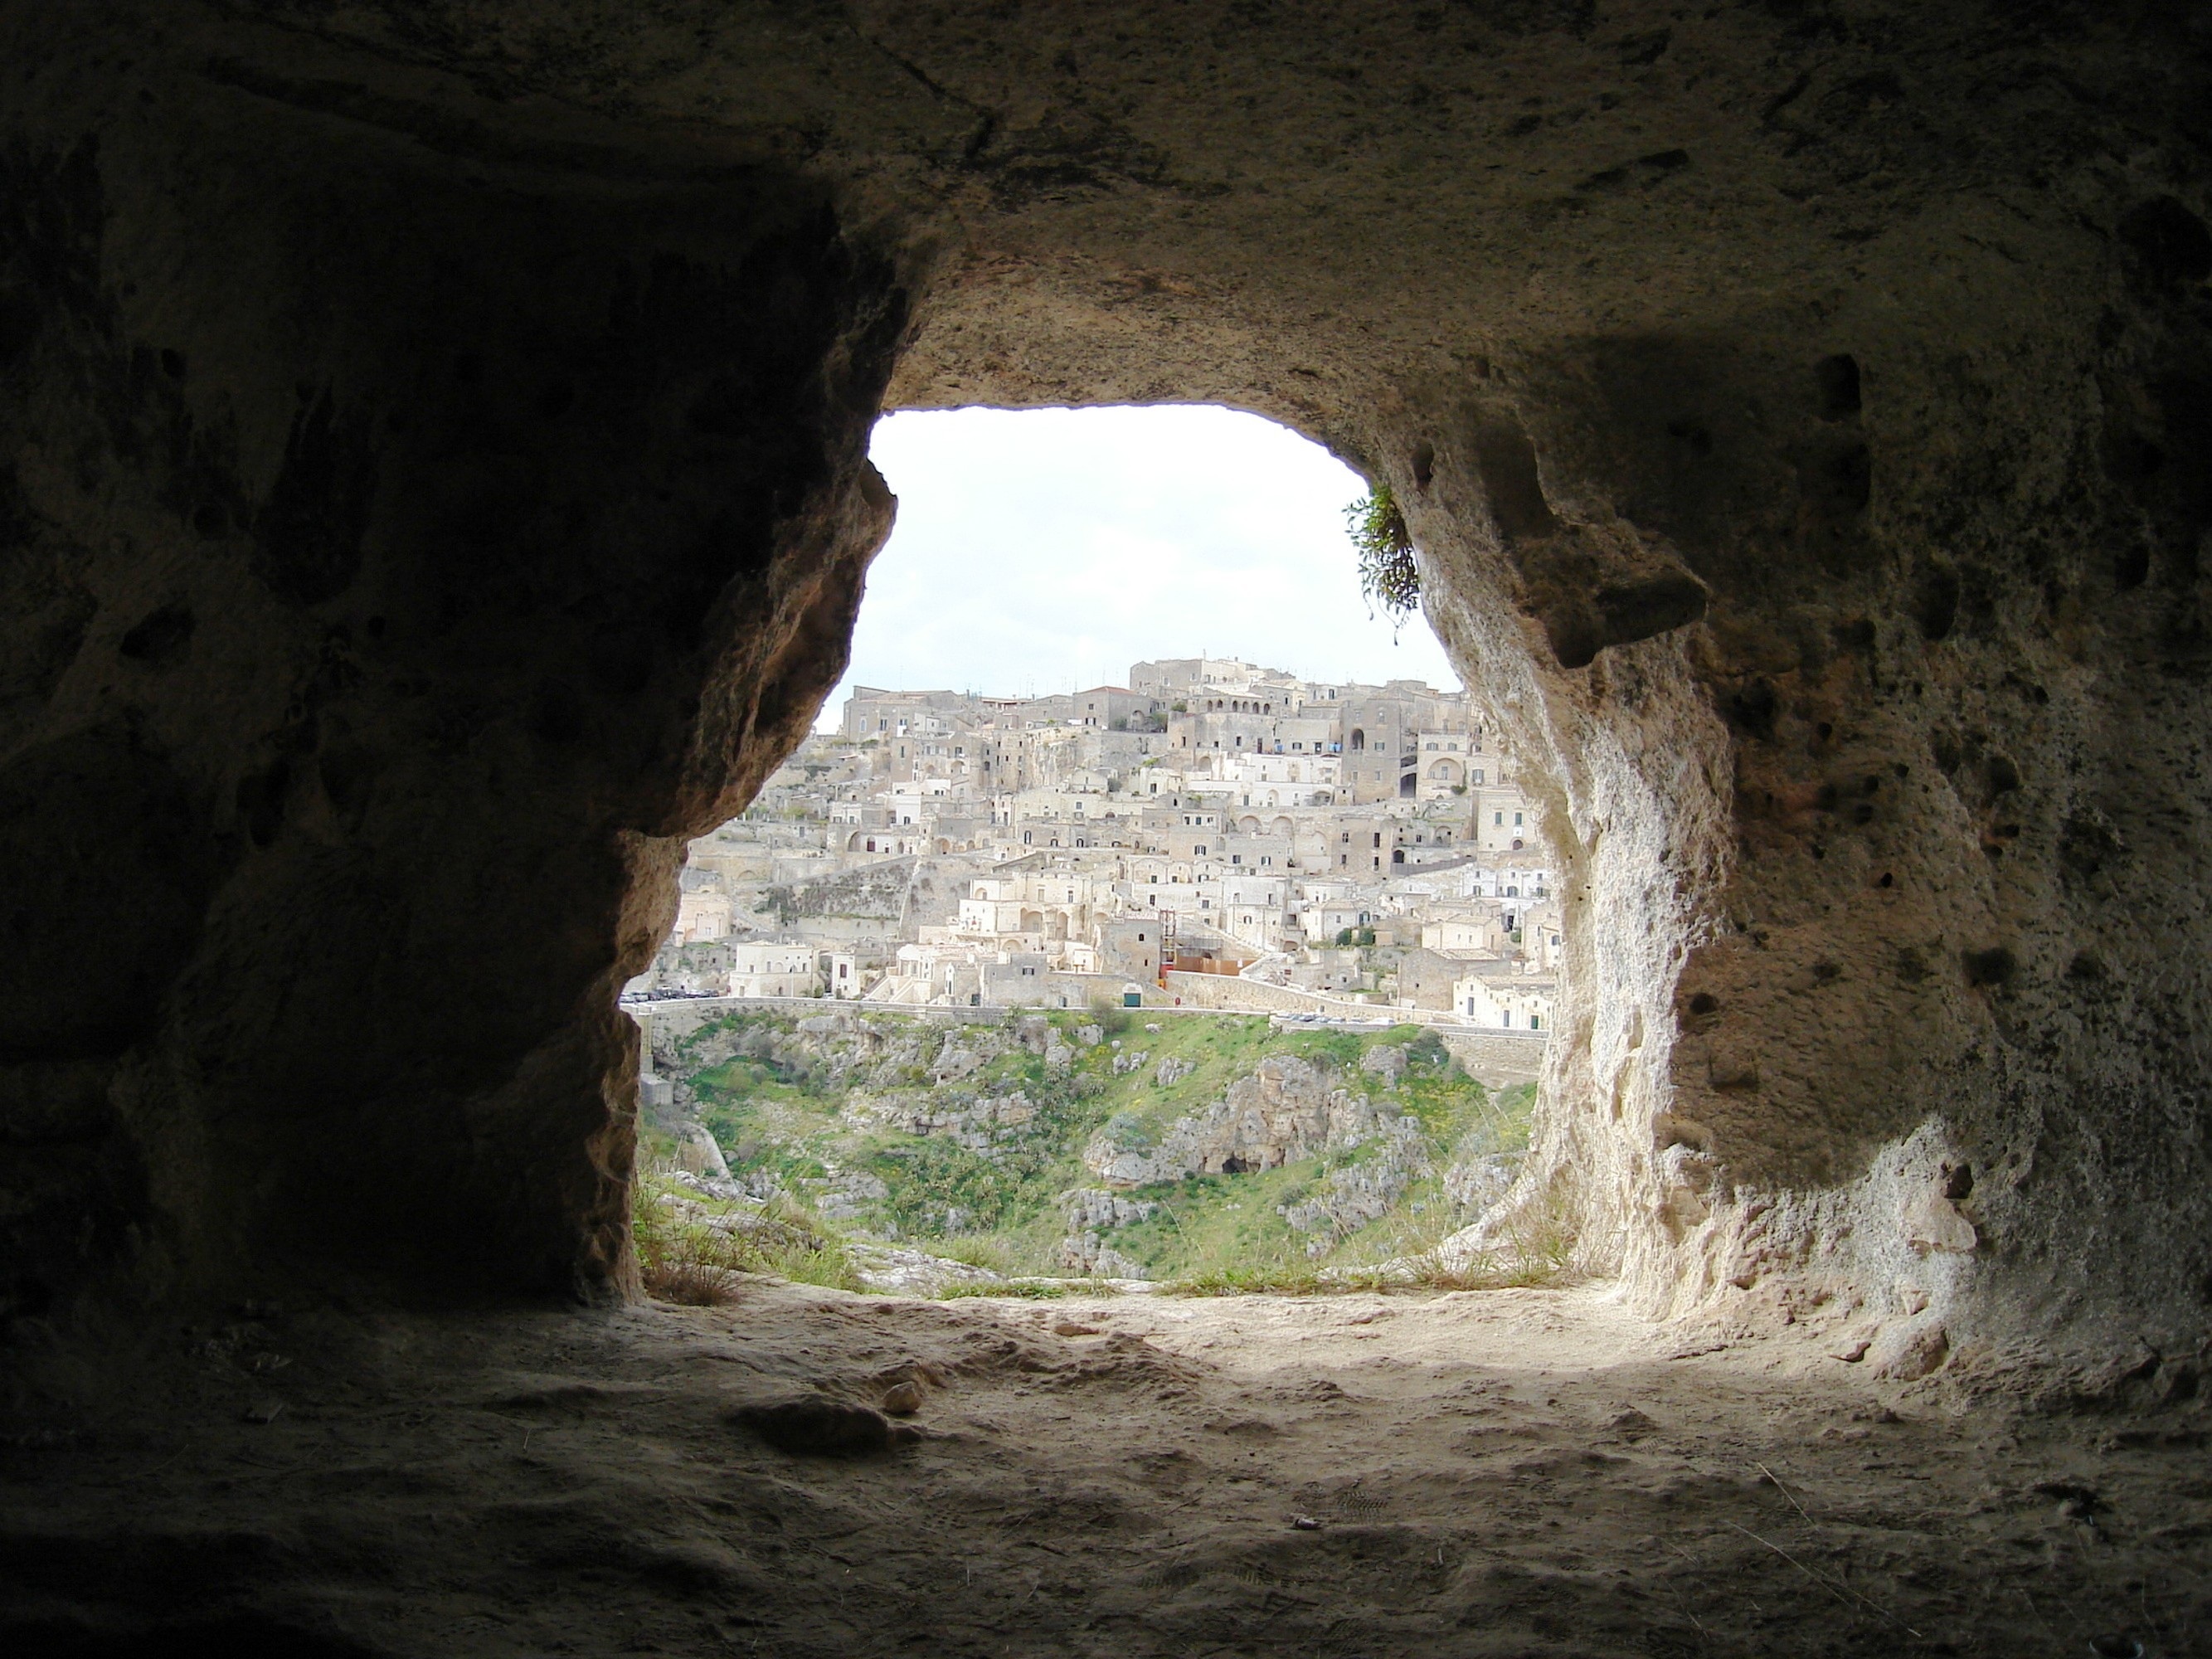
rock, formation, arch, cave, wadi, landform, southern italy, sea cave, ancient history, geographical feature, matera caves, matera view, ancient dwelling, prehistoric dwellings